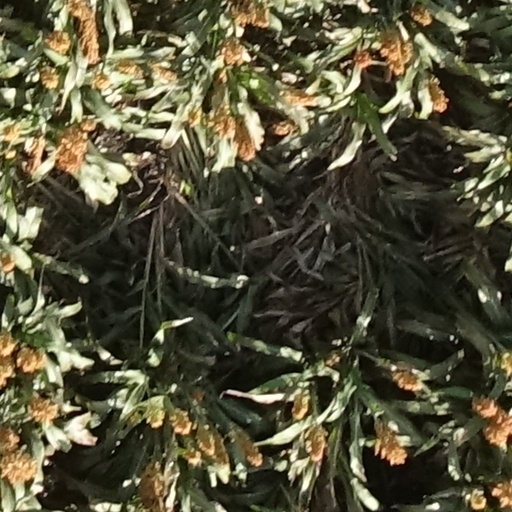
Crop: sorghum